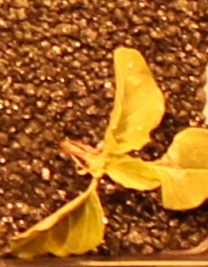
Label: Redroot Pigweed